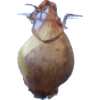
Label: onion